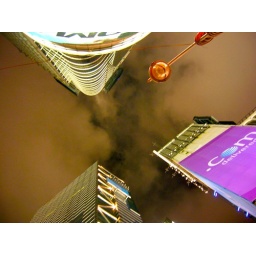
under the red sky